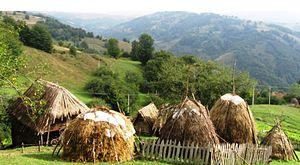
Novo Selo est un village de Serbie situé dans la municipalité de Surdulica, district de Pčinja. Au recensement de 2011, il comptait 30 habitants.